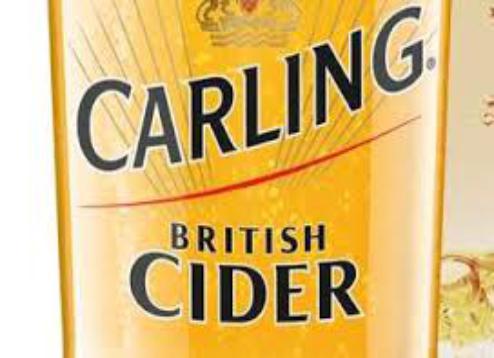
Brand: Carling
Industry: Food